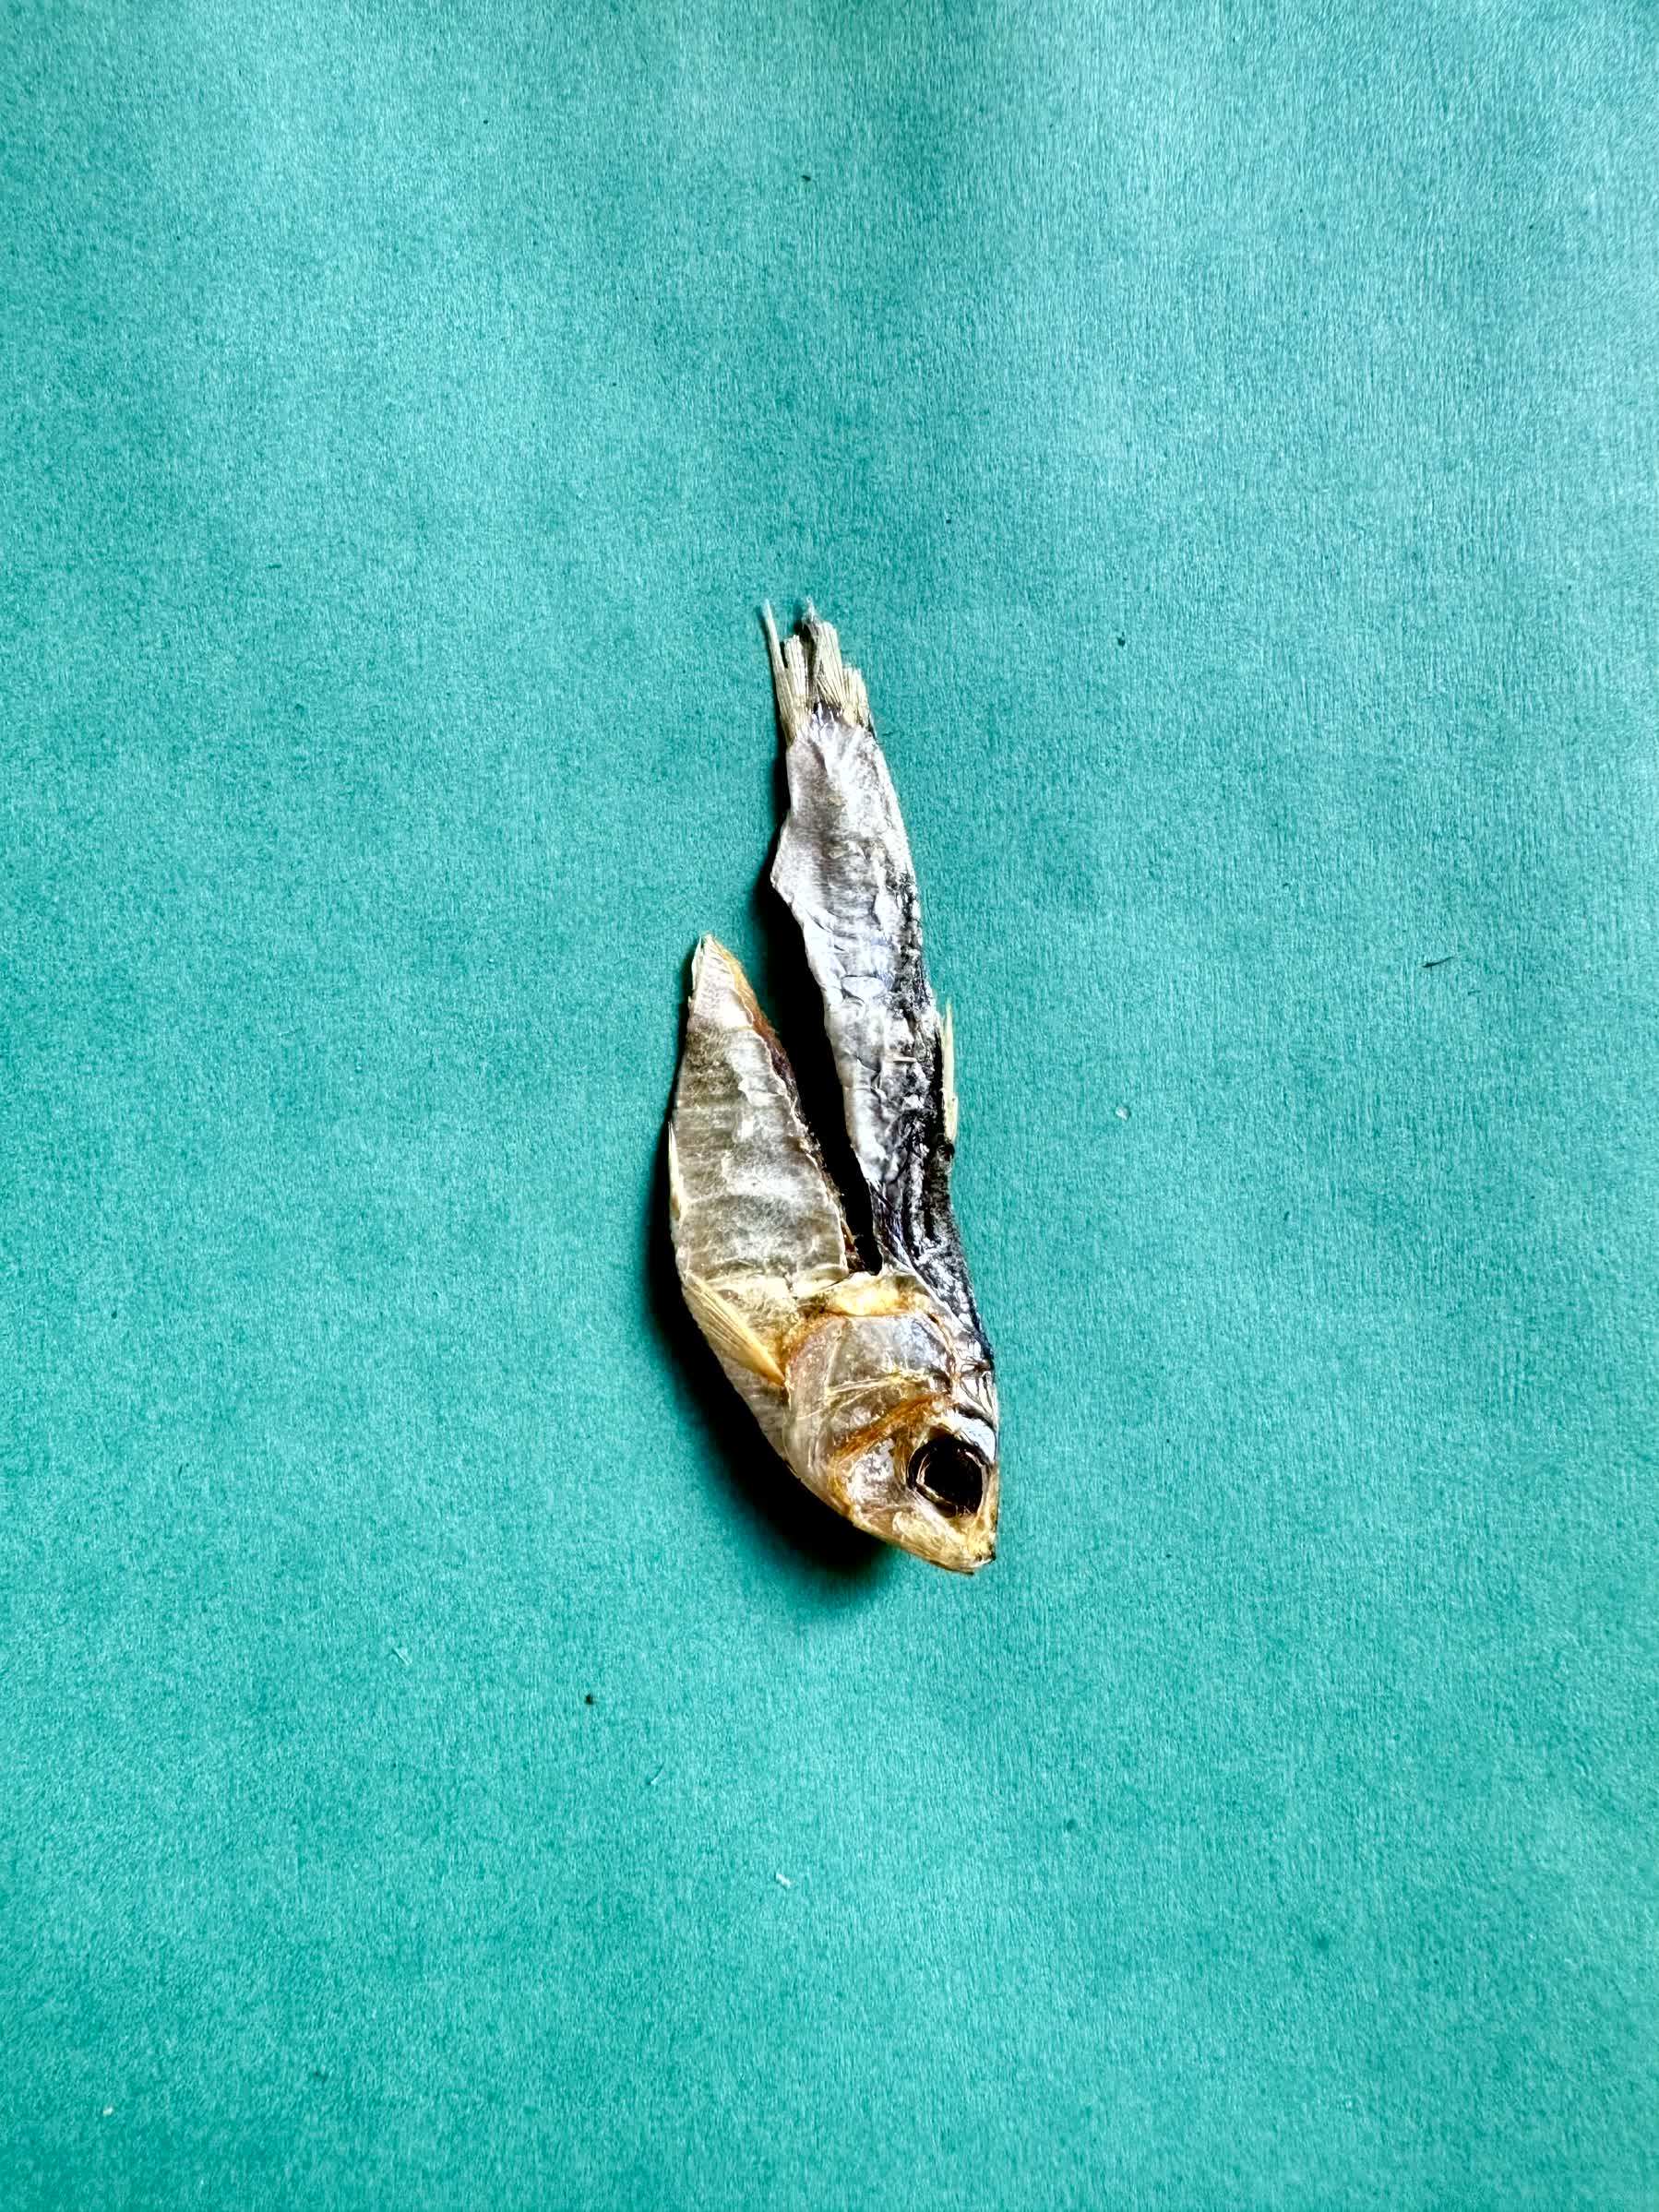
Species: Chapila